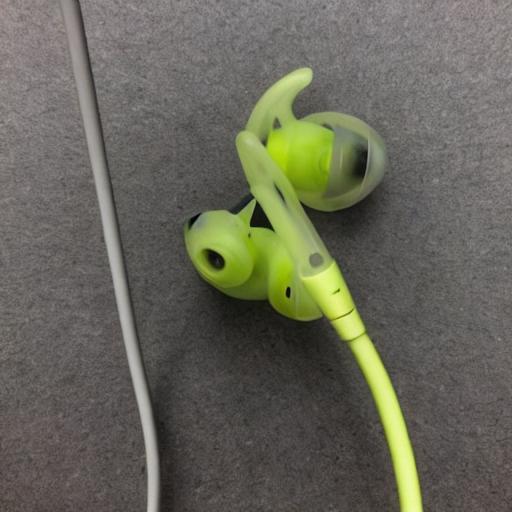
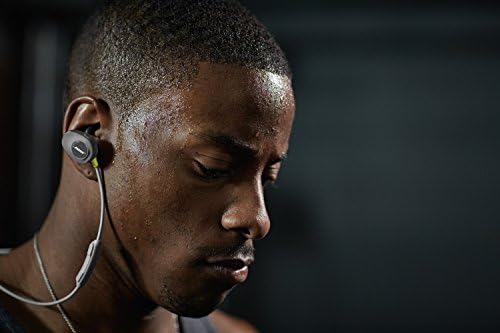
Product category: headphones
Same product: no